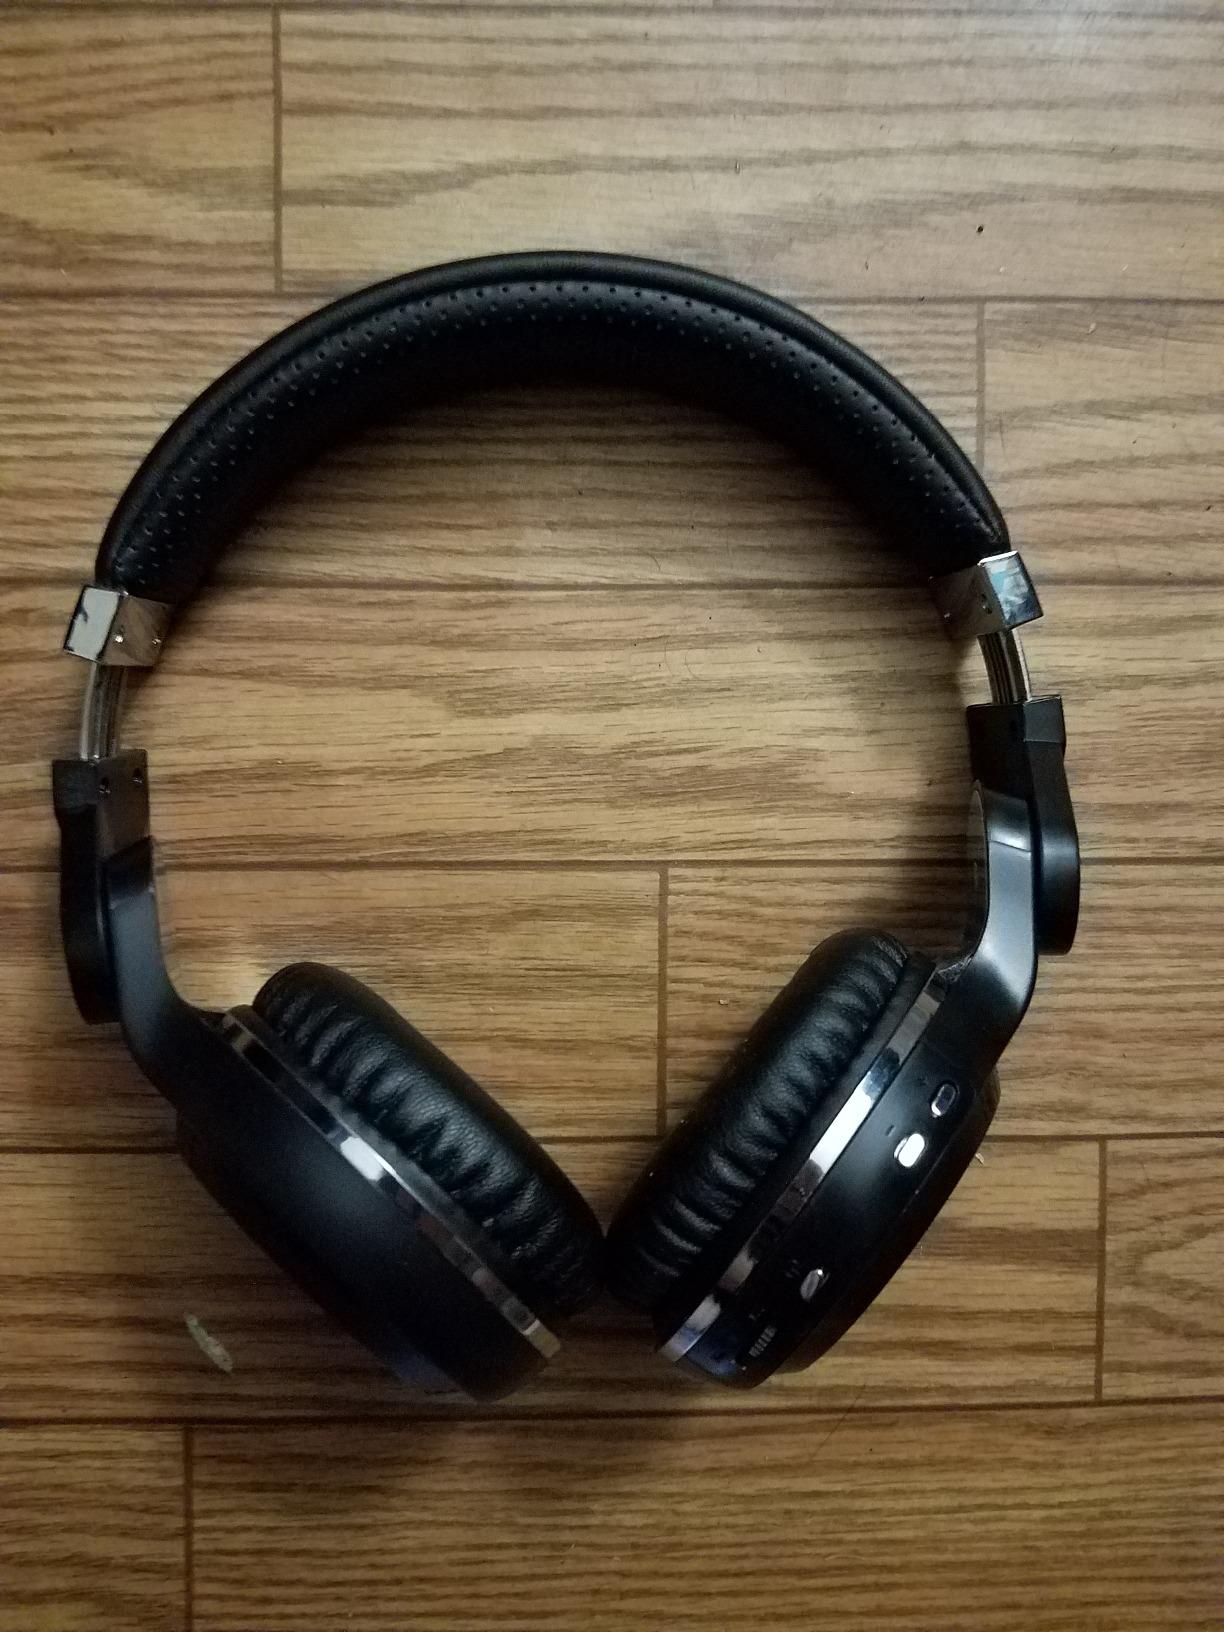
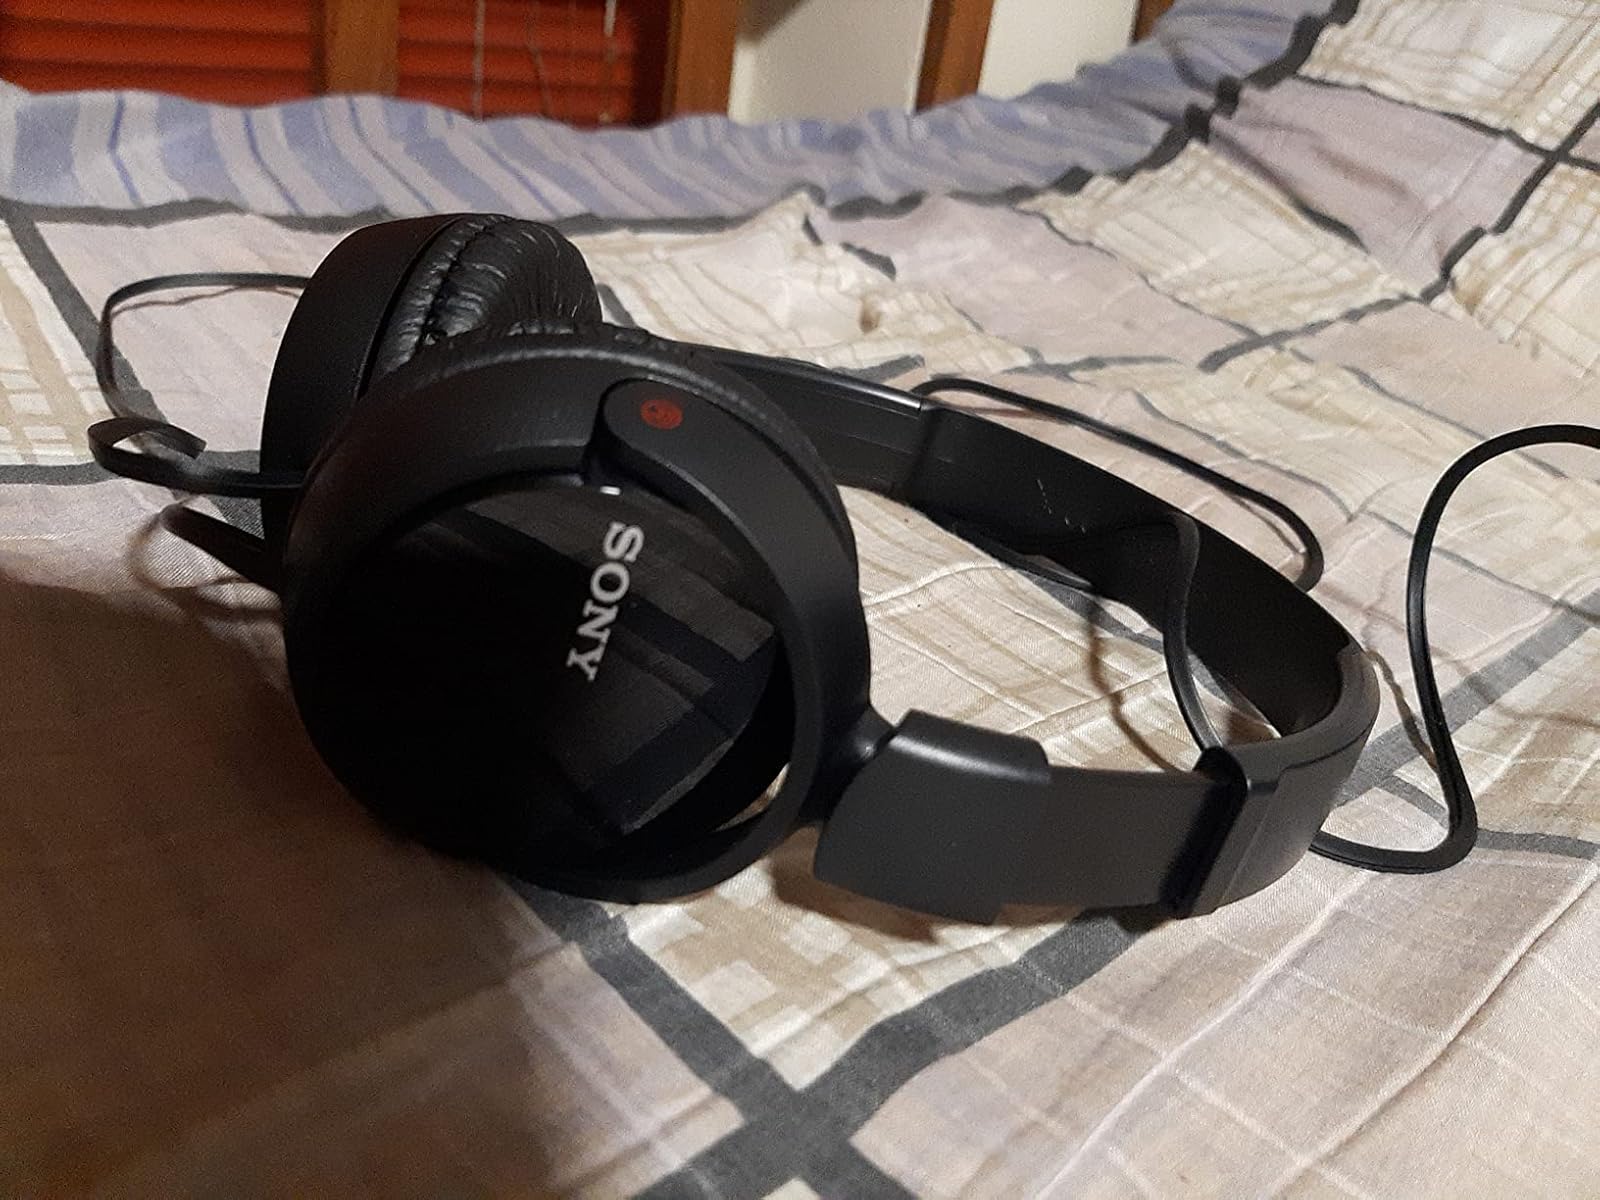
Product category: headphones
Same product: no